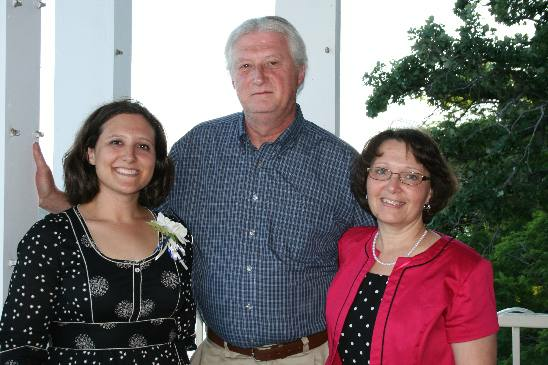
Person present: Yes